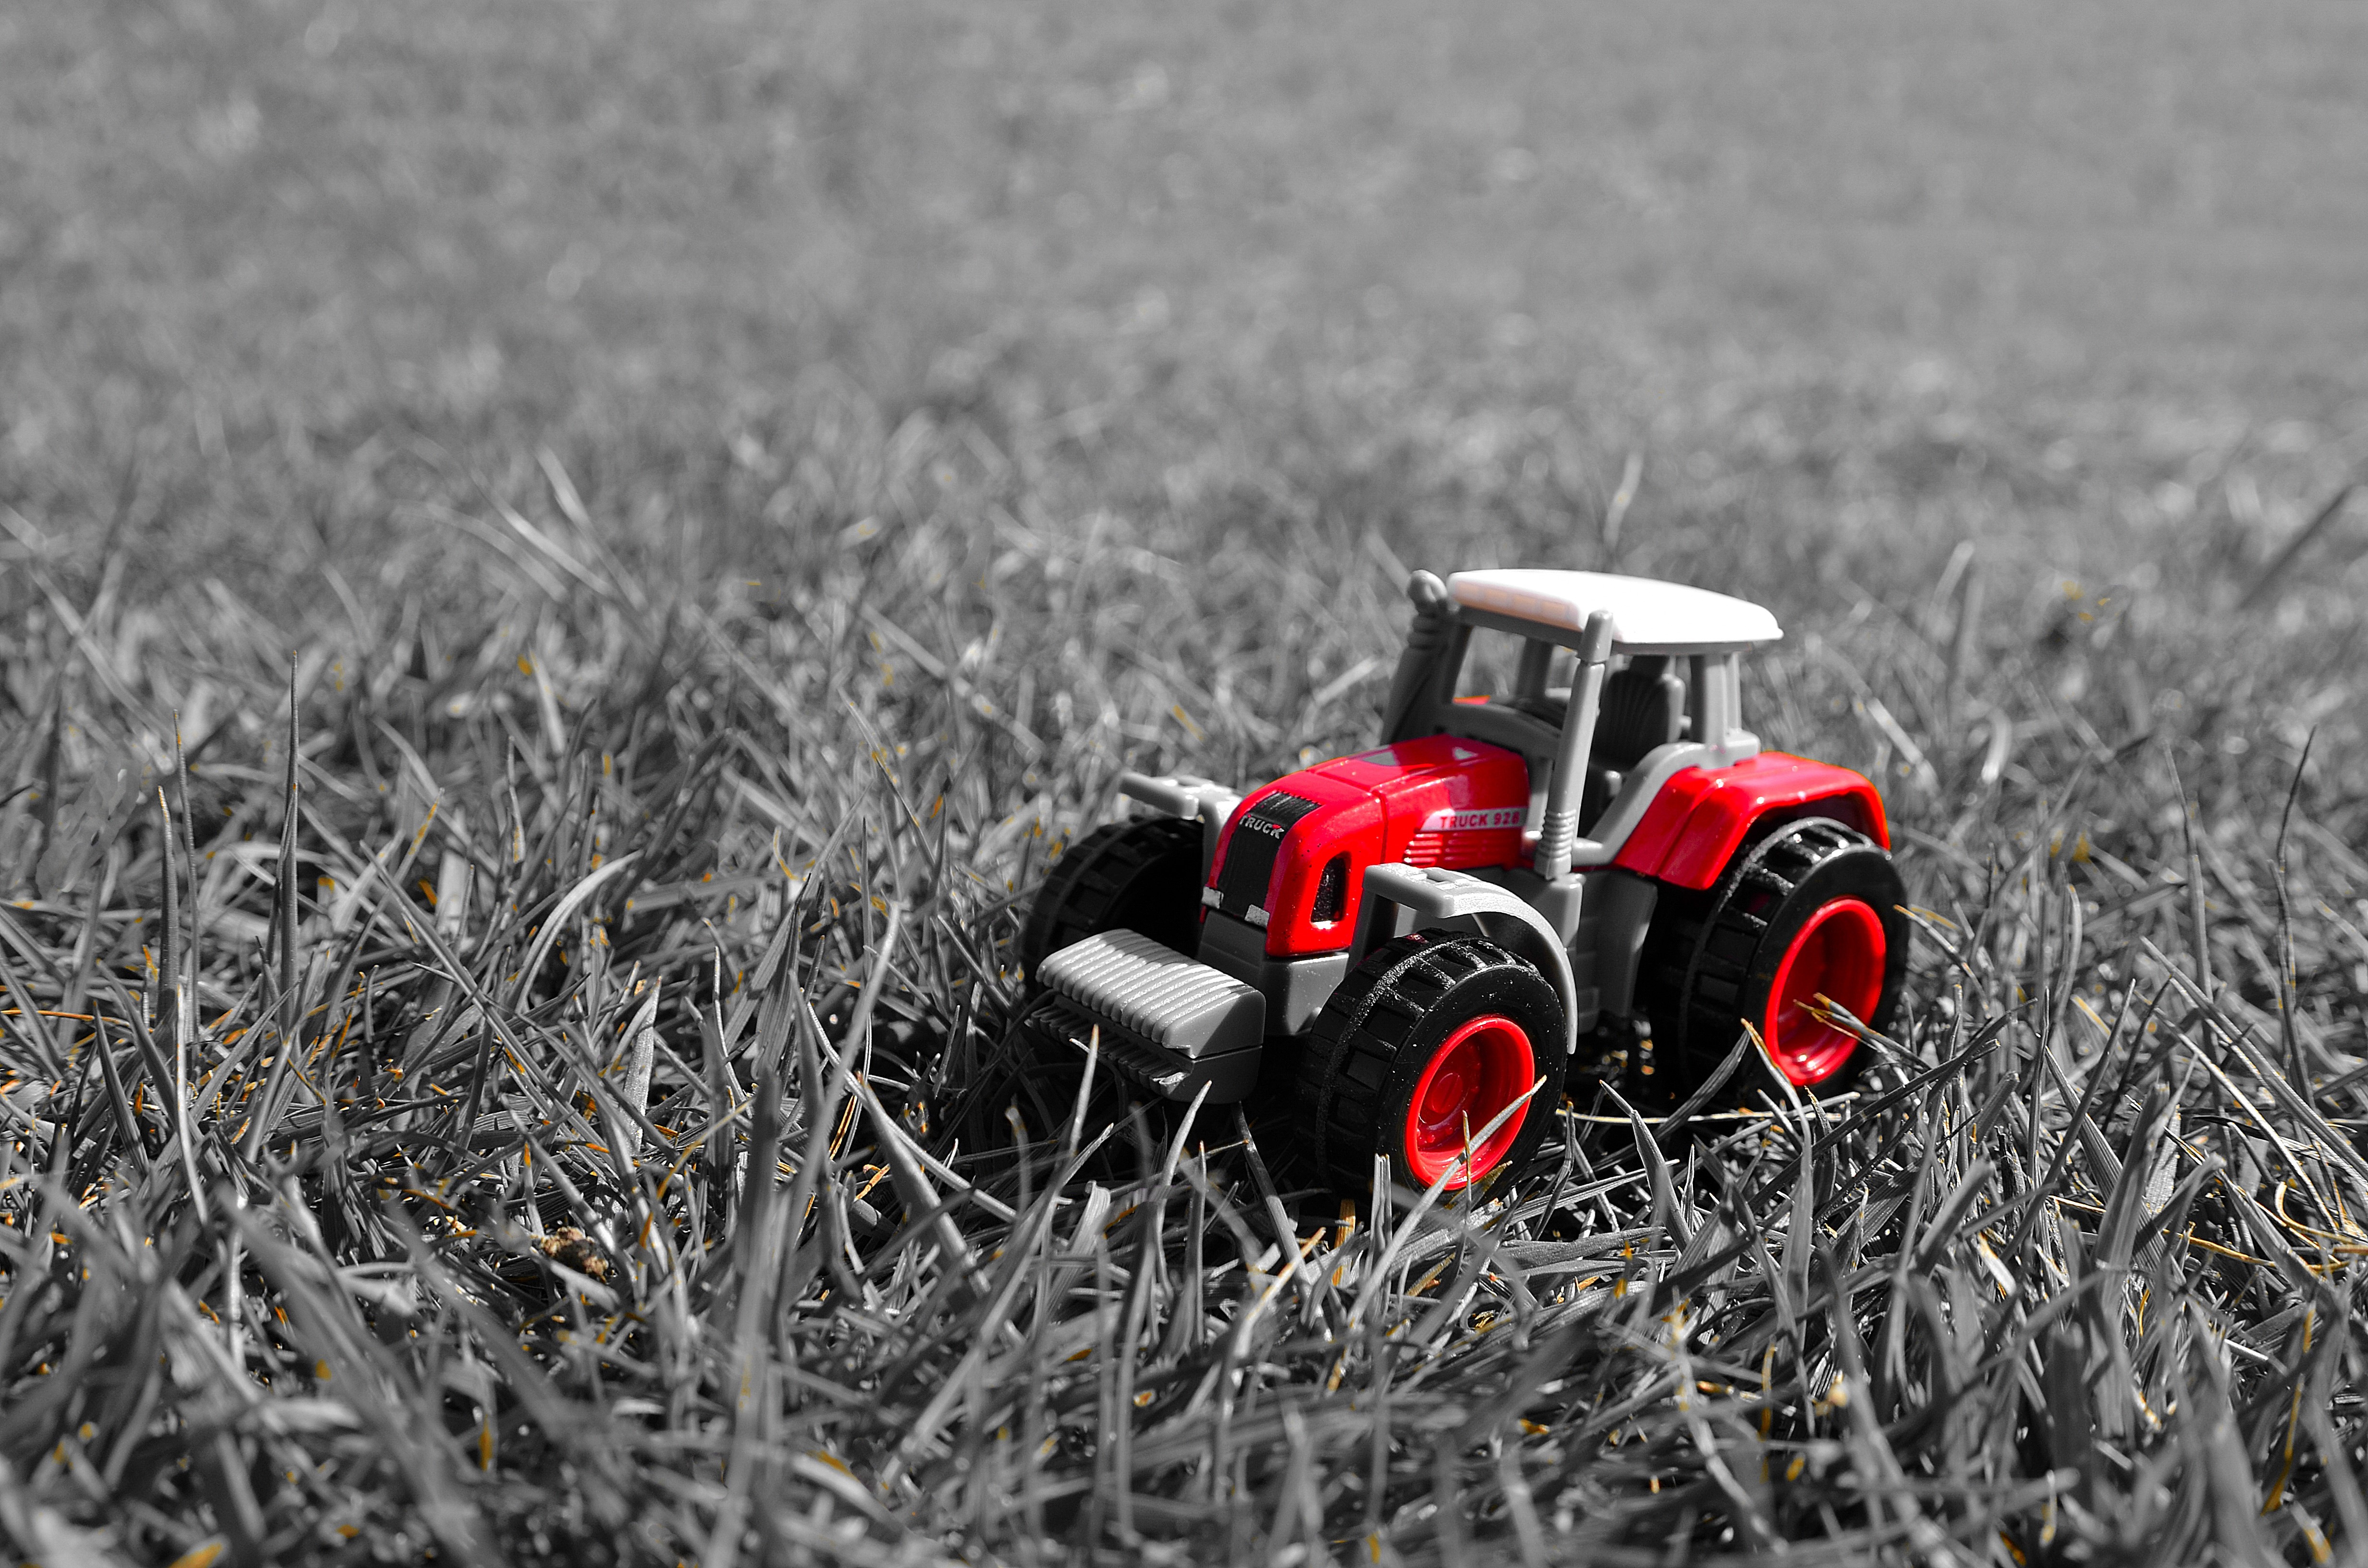
grass, tractor, field, lawn, model, red, vehicle, soil, toy, season, background, light effect, agricultural machinery